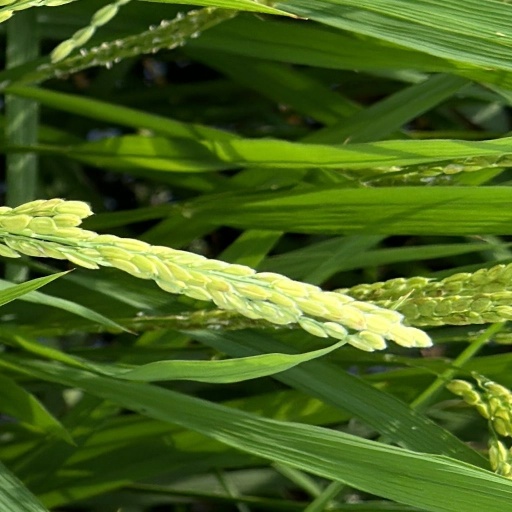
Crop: rice